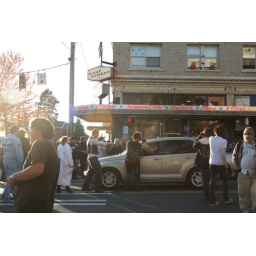
the woman in the car was holding her little dog out the window